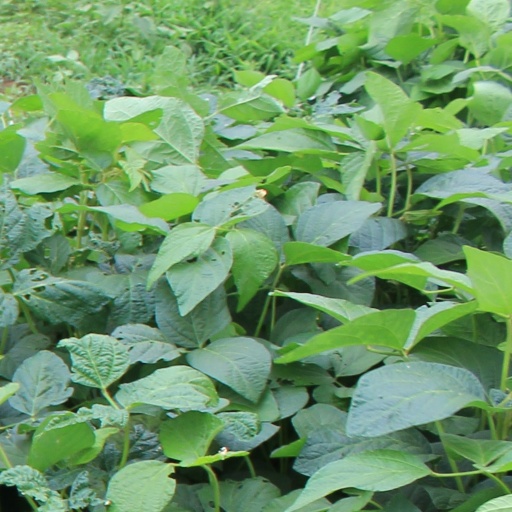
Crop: soybean